To Matthieu

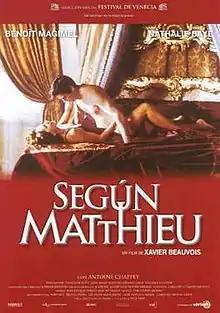
Theatrical release poster

To Matthieu is a 2000 French drama film written and directed by Xavier Beauvois and starring Nathalie Baye.